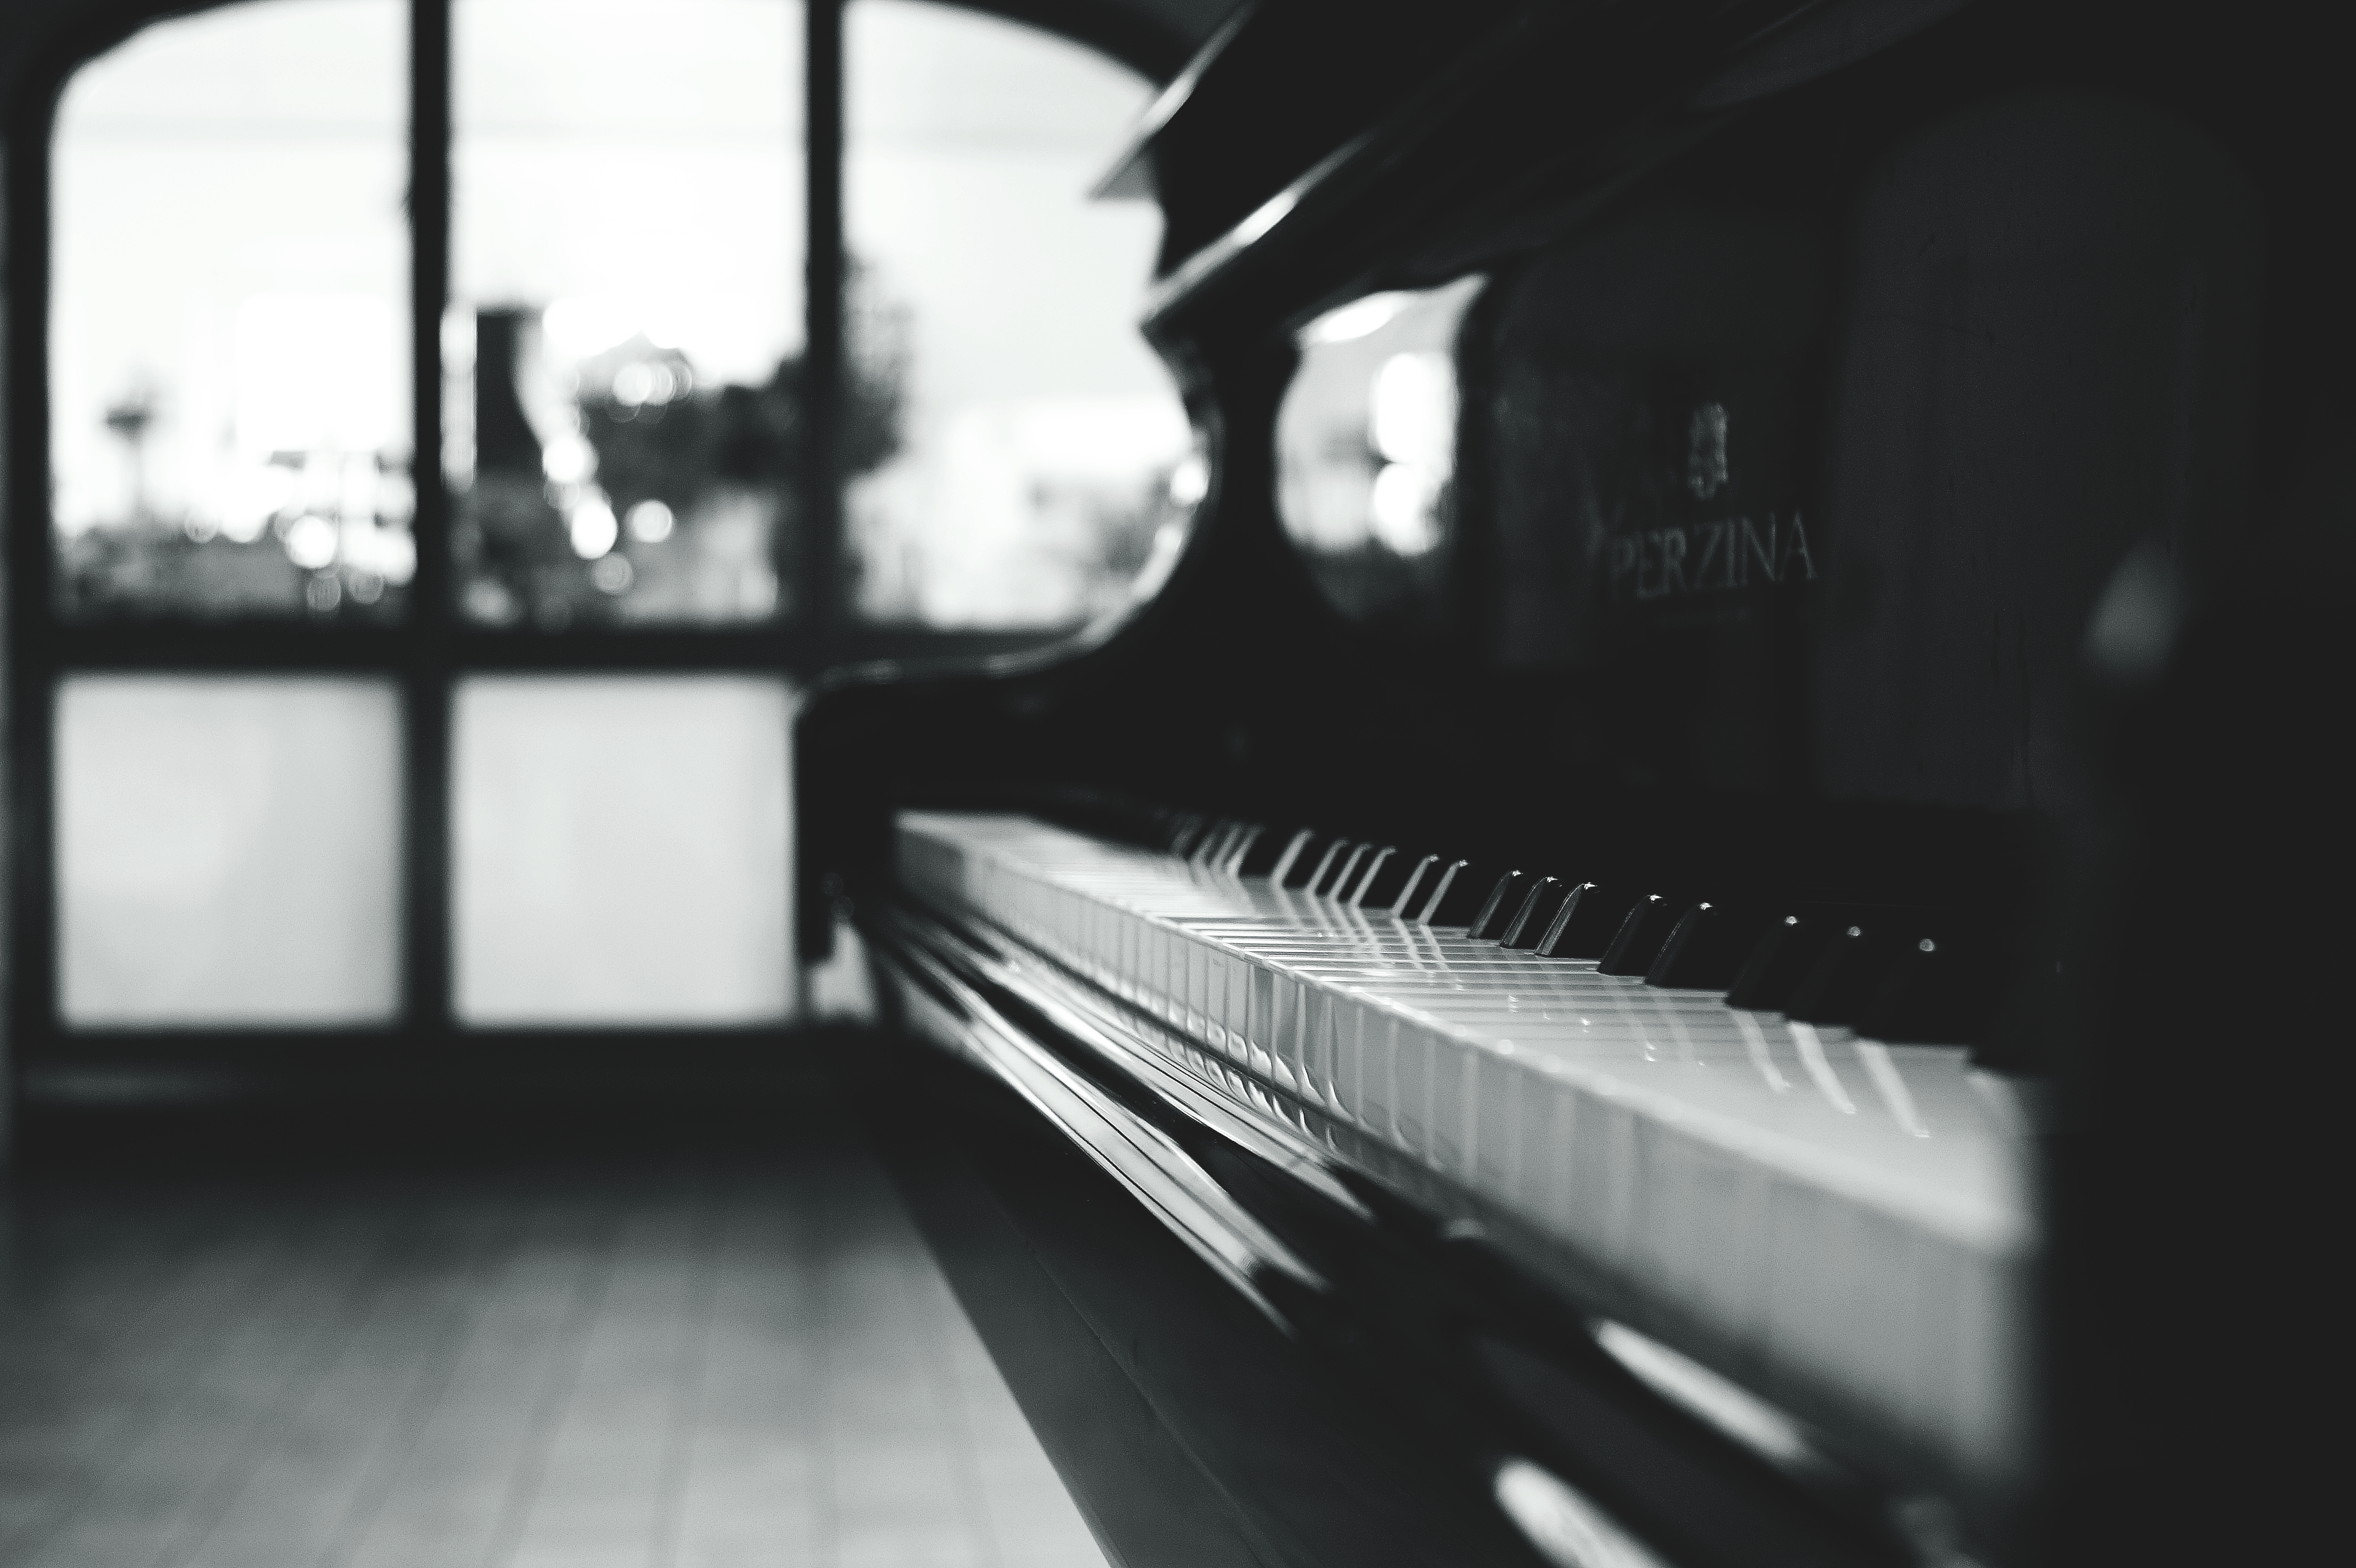
black and white, keyboard, technology, macro, piano, monochrome, musical instrument, close up, pianist, monochrome photography, string instrument, luxury vehicle, electronic device, computer component, electronic instrument, player piano